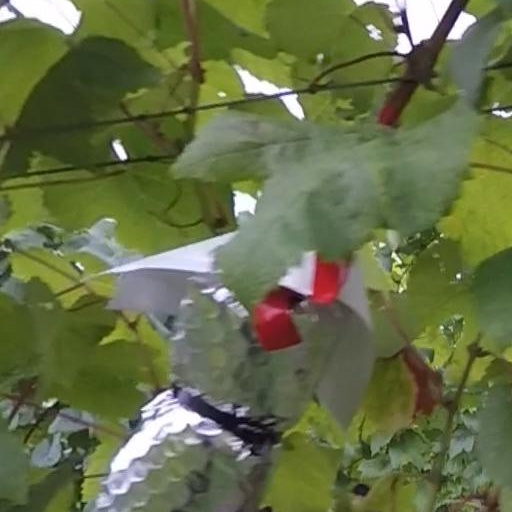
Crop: grape